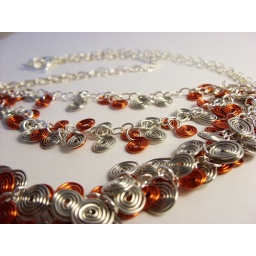
Swirlmaille necklace in silver and red on sterling plated chain.